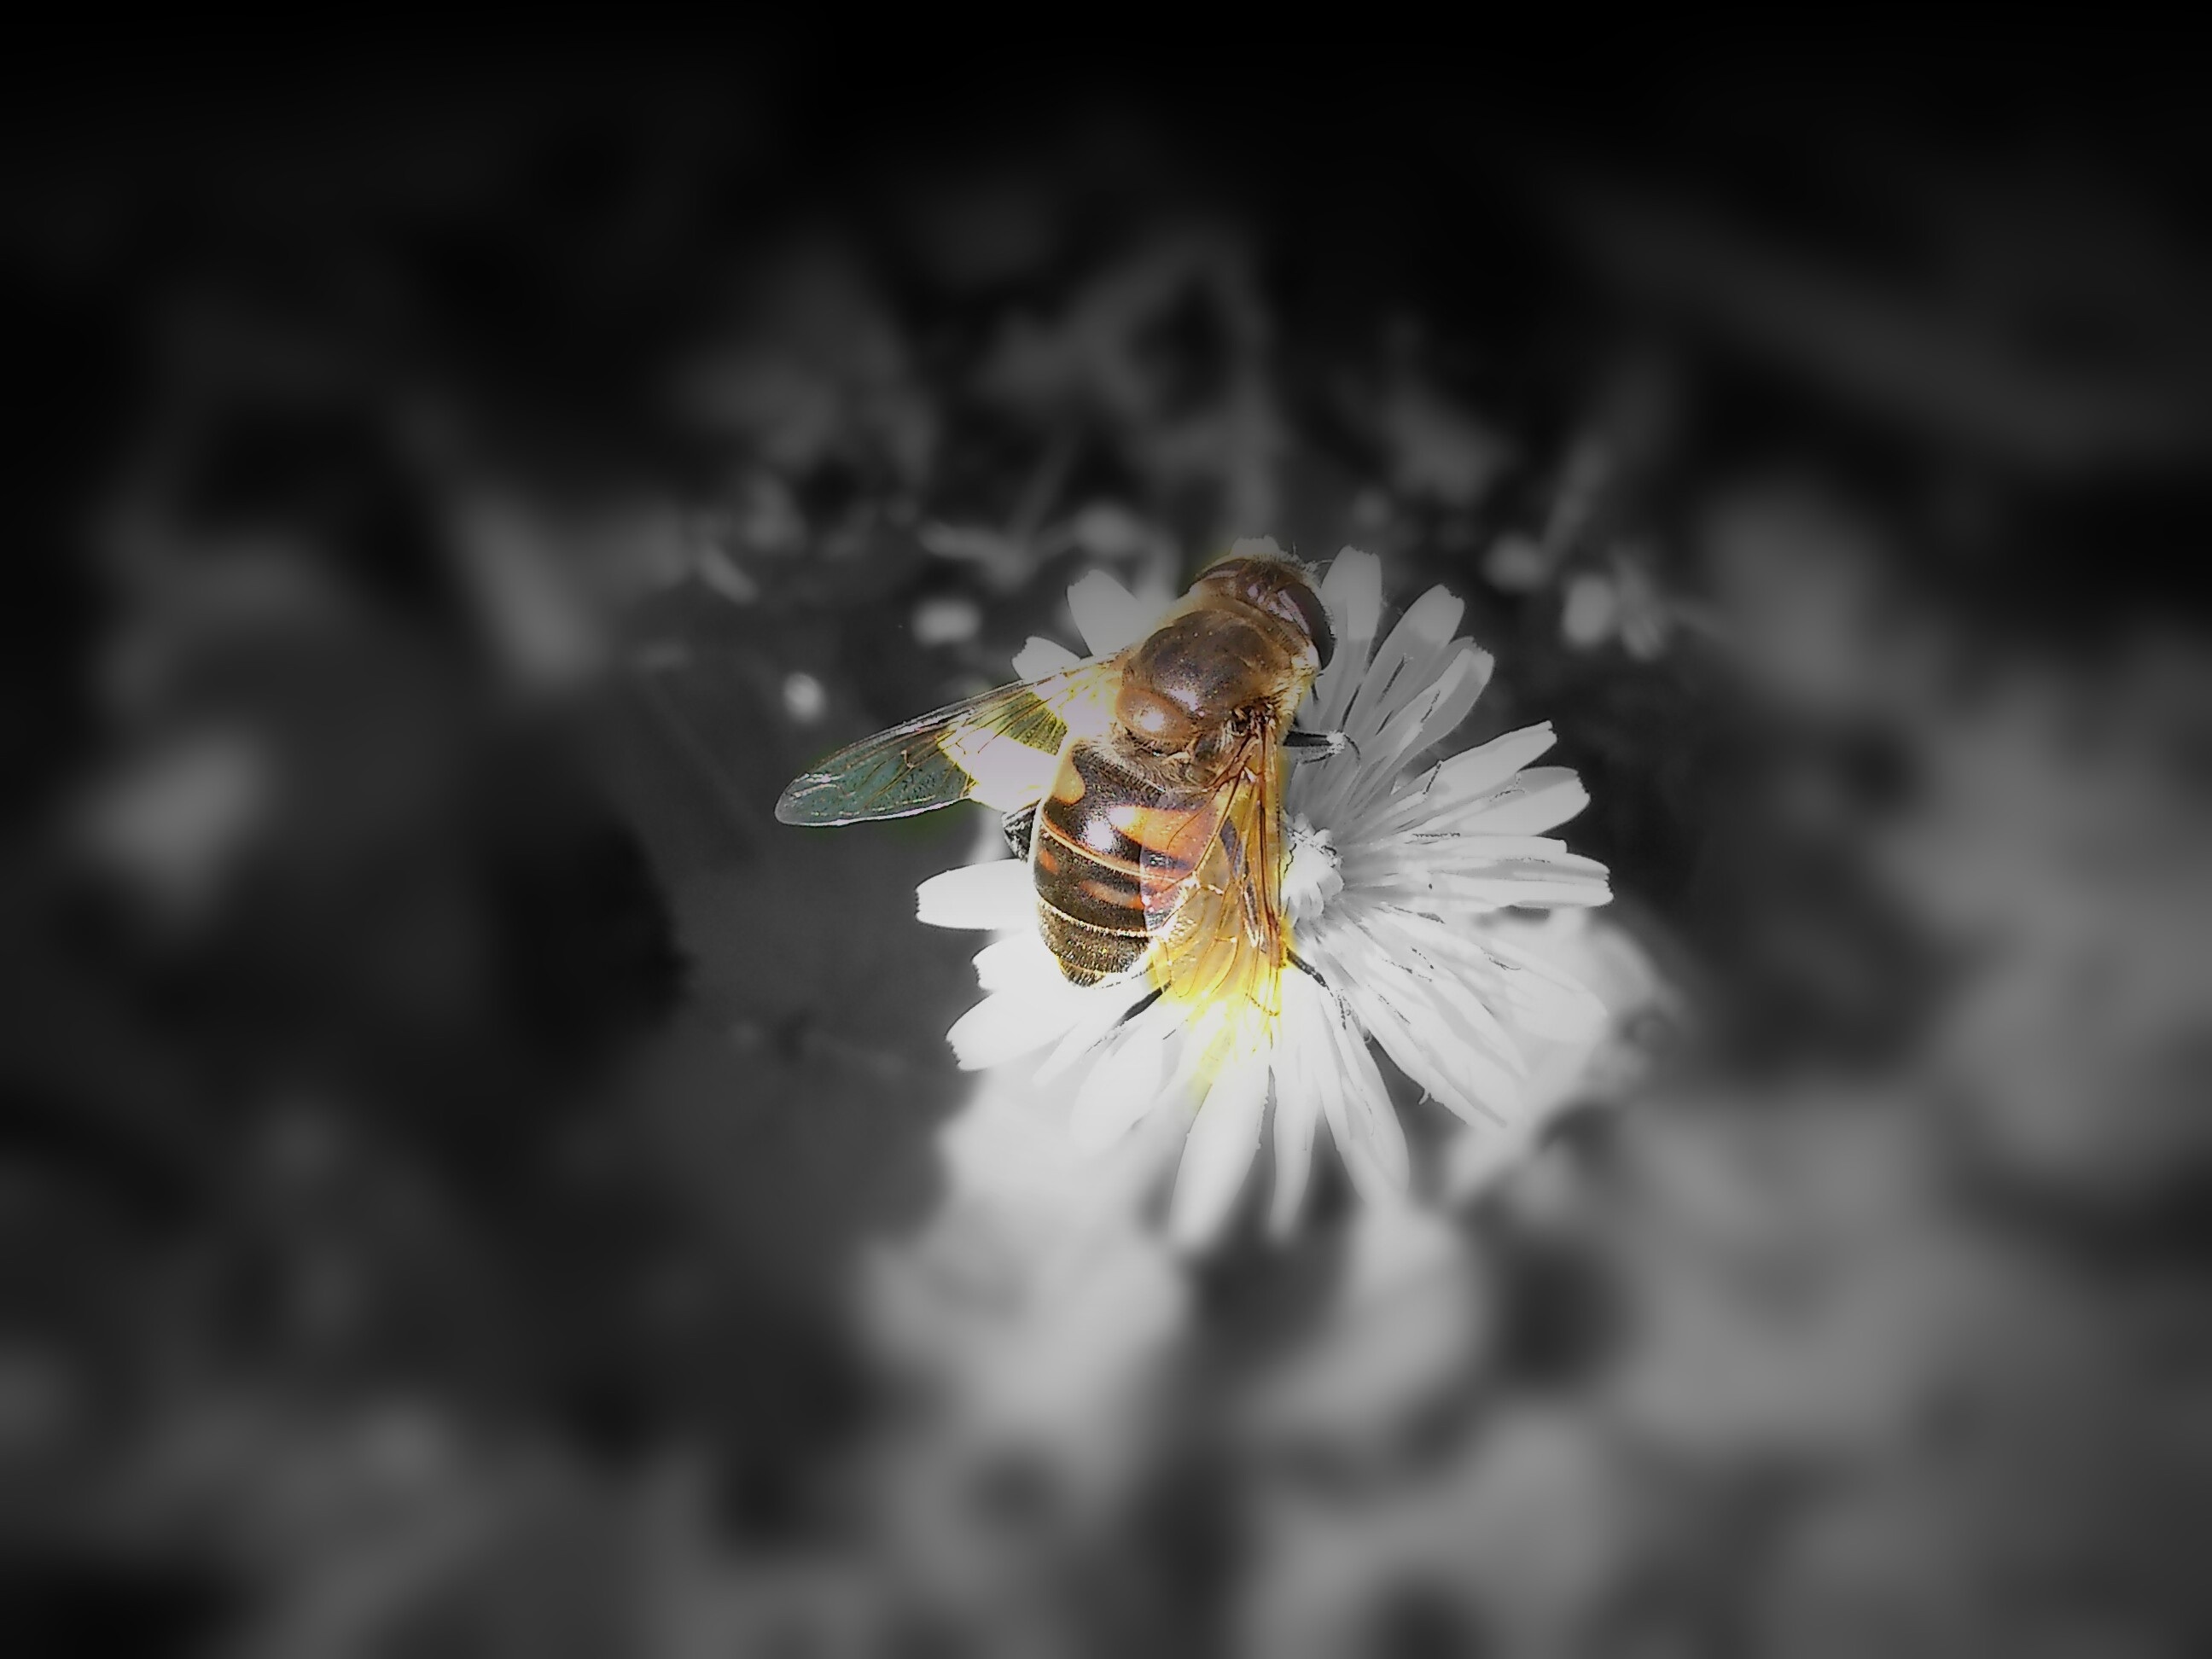
nature, blossom, black and white, plant, photography, leaf, flower, petal, pollen, insect, darkness, monochrome, flora, invertebrate, close up, eye, bee, macro photography, honey bee, monochrome photography, computer wallpaper, membrane winged insect